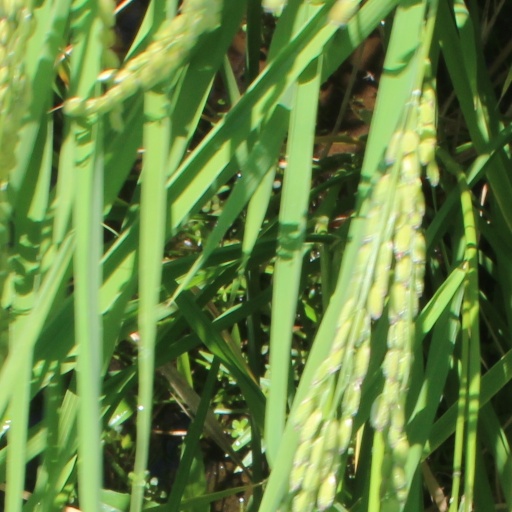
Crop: rice